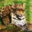
Label: leopard